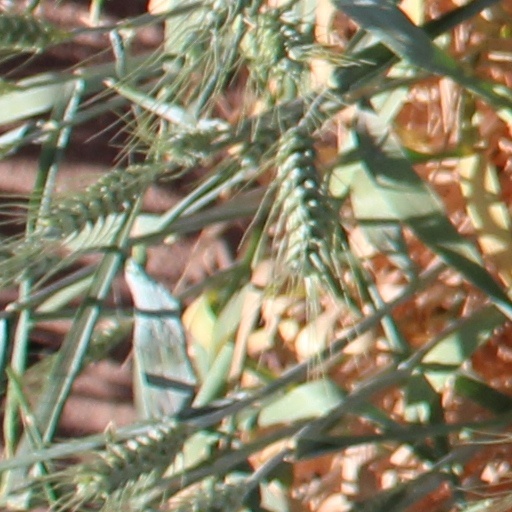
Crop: wheat